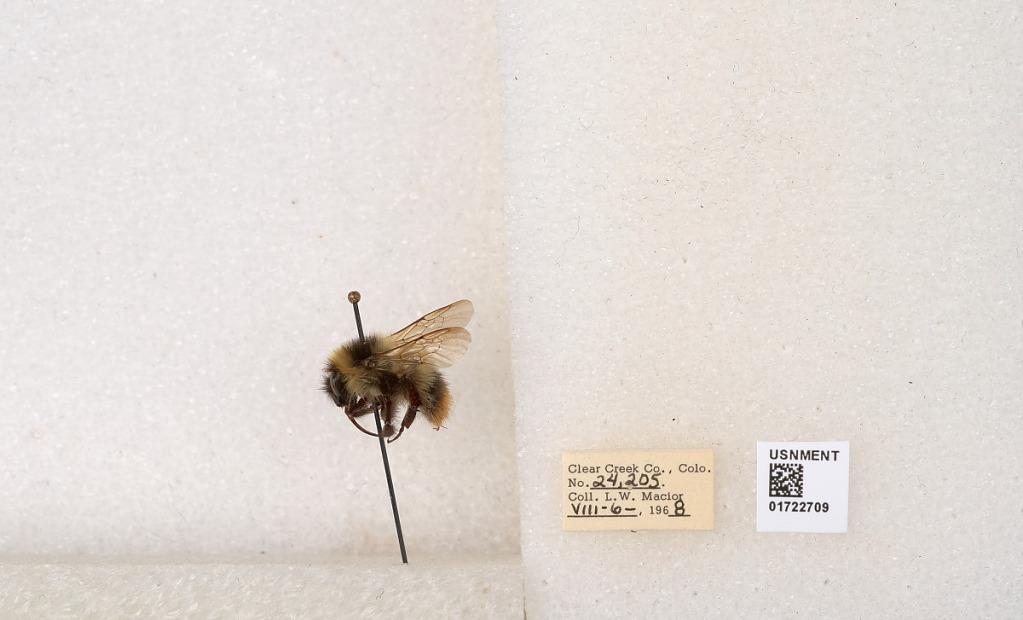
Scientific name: Bombus kirbyellus
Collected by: L. Macior
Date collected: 1968-8-6
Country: United States
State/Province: Colorado
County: Clear Creek
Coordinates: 39.6891, -105.644